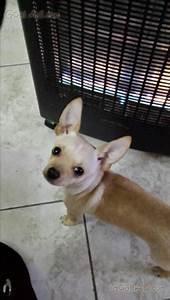
dog